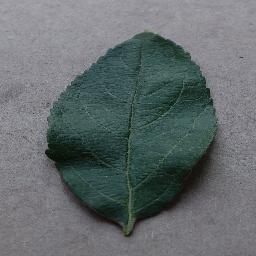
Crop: apple
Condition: healthy